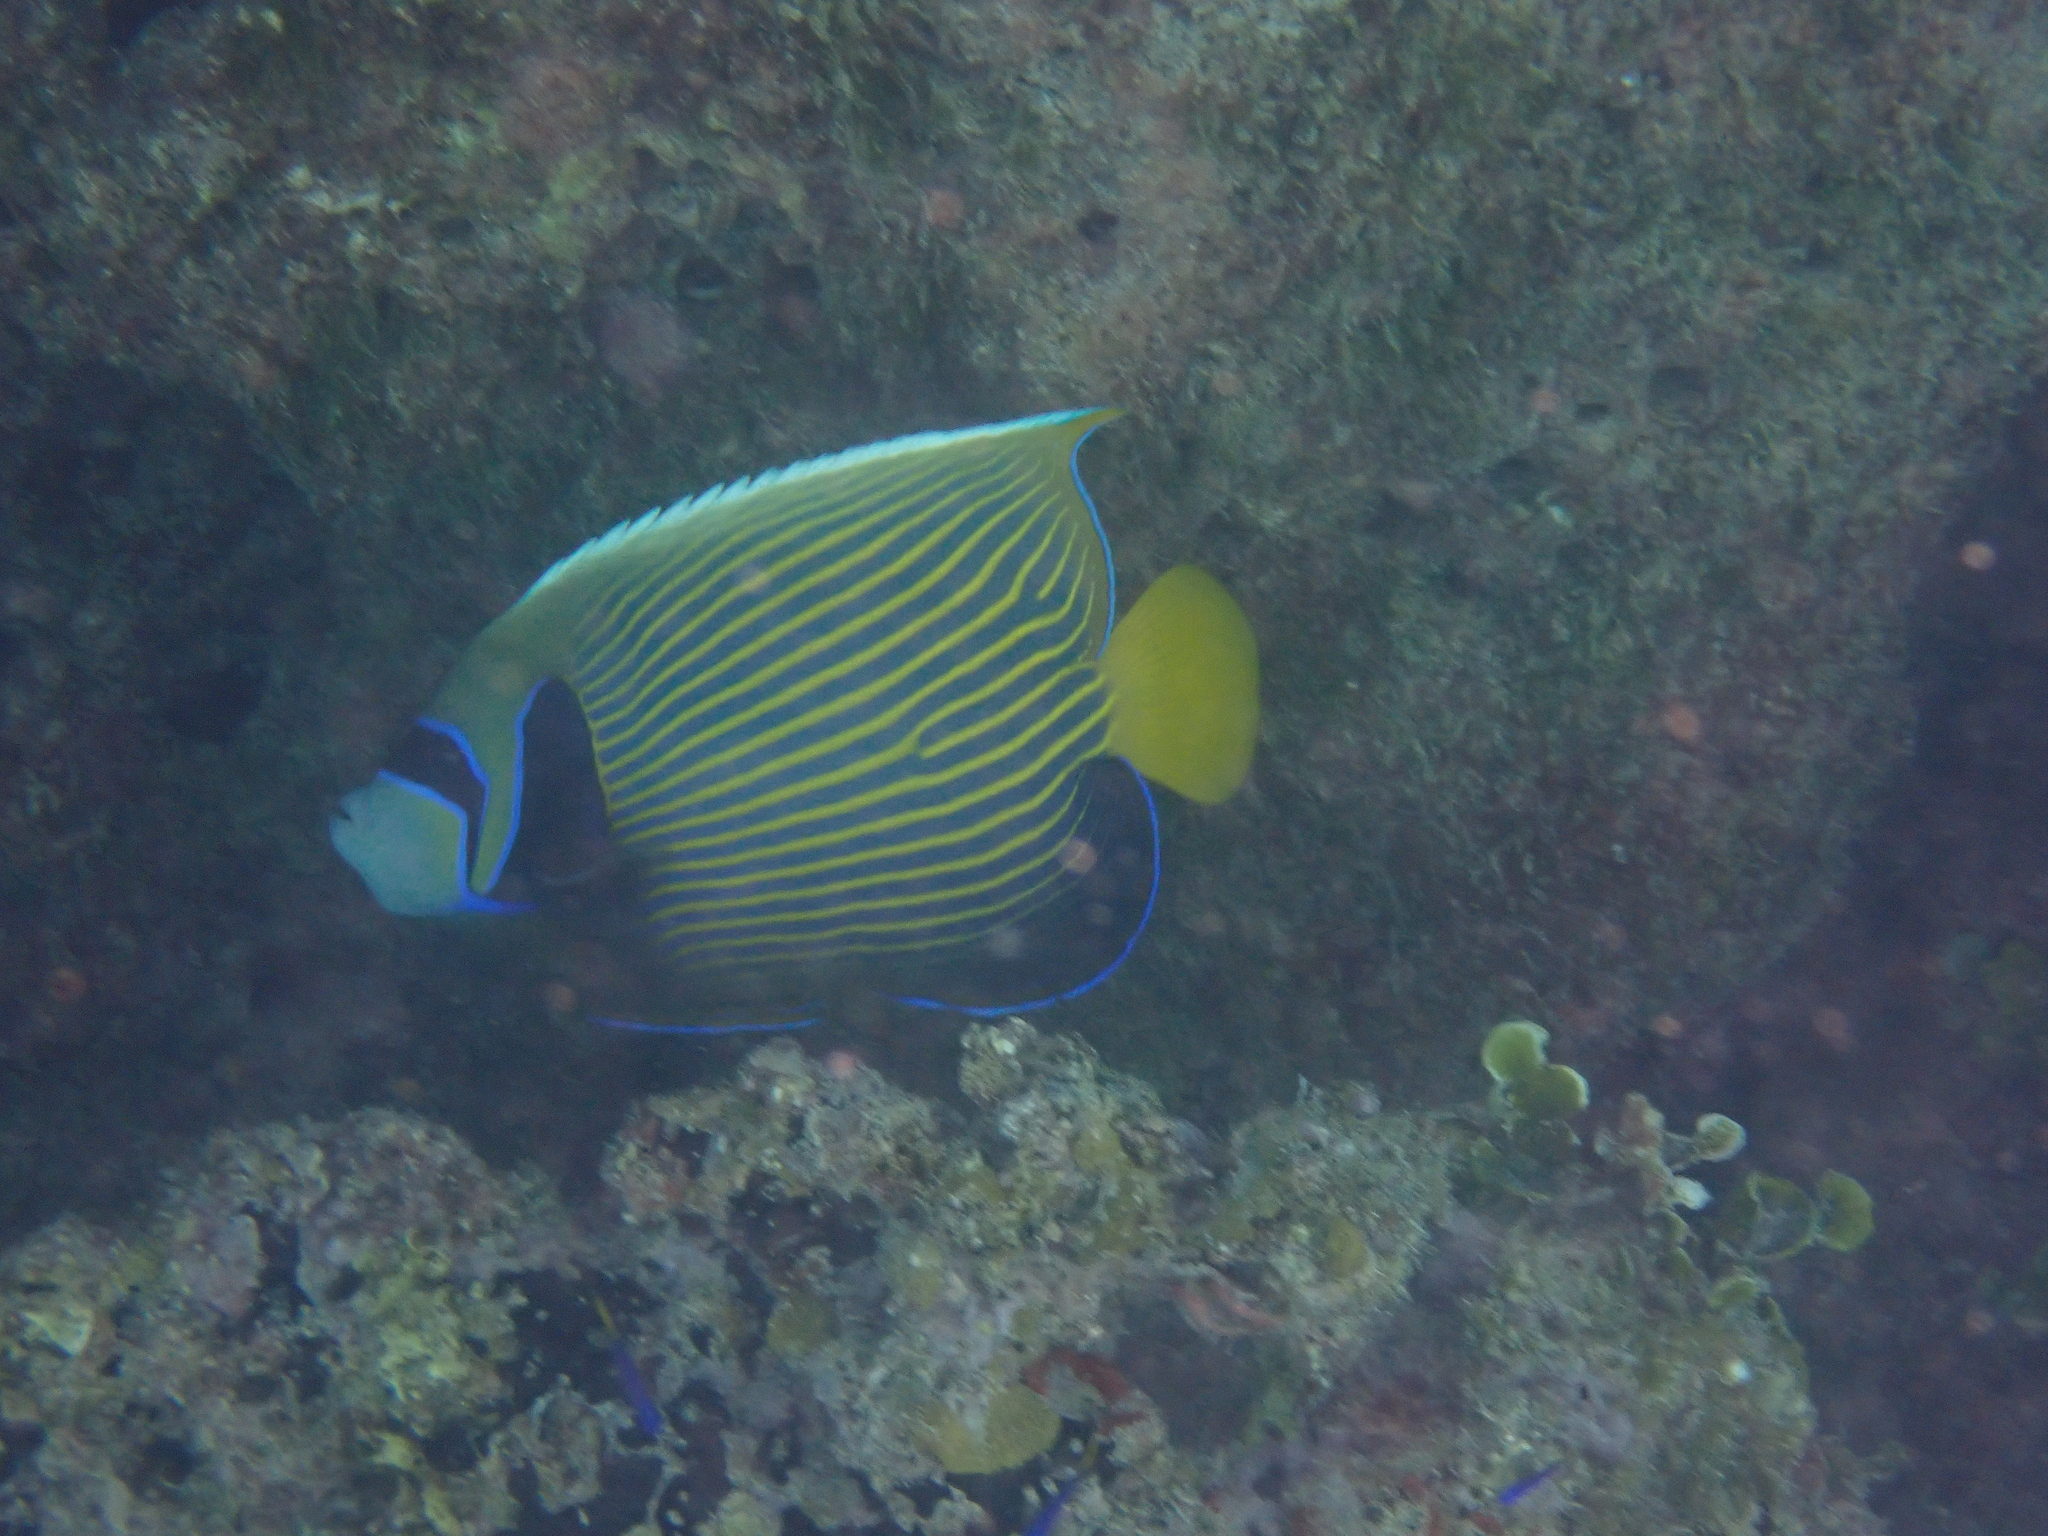
Pomacanthus imperator (Emperor Angelfish)